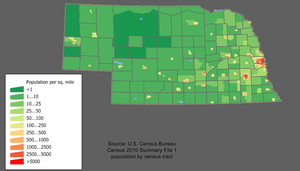
Le Nebraska est un État du Centre des États-Unis, situé au cœur de la région des Grandes Plaines et du Midwest. Il est bordé par six États : le Wyoming à l'ouest, le Dakota du Sud au nord, l'Iowa à l'est, le Kansas et le Colorado au sud, et le Missouri au sud-est. Sa capitale est Lincoln et la plus grande ville Omaha, avec une aire urbaine d'environ 900 000 habitants. Traversé par la rivière Missouri, le Nebraska est un État rural et agricole relativement peu peuplé. Ses paysages sont essentiellement composés de vastes prairies dépourvues d'arbres, bien que les premiers contreforts des montagnes Rocheuses vallonnent l'Ouest du territoire, avec des curiosités géologiques comme la Chimney Rock. Son climat connaît de fortes variations de température, entre un été chaud et un hiver rude, ainsi que de nombreuses tornades et tempêtes.